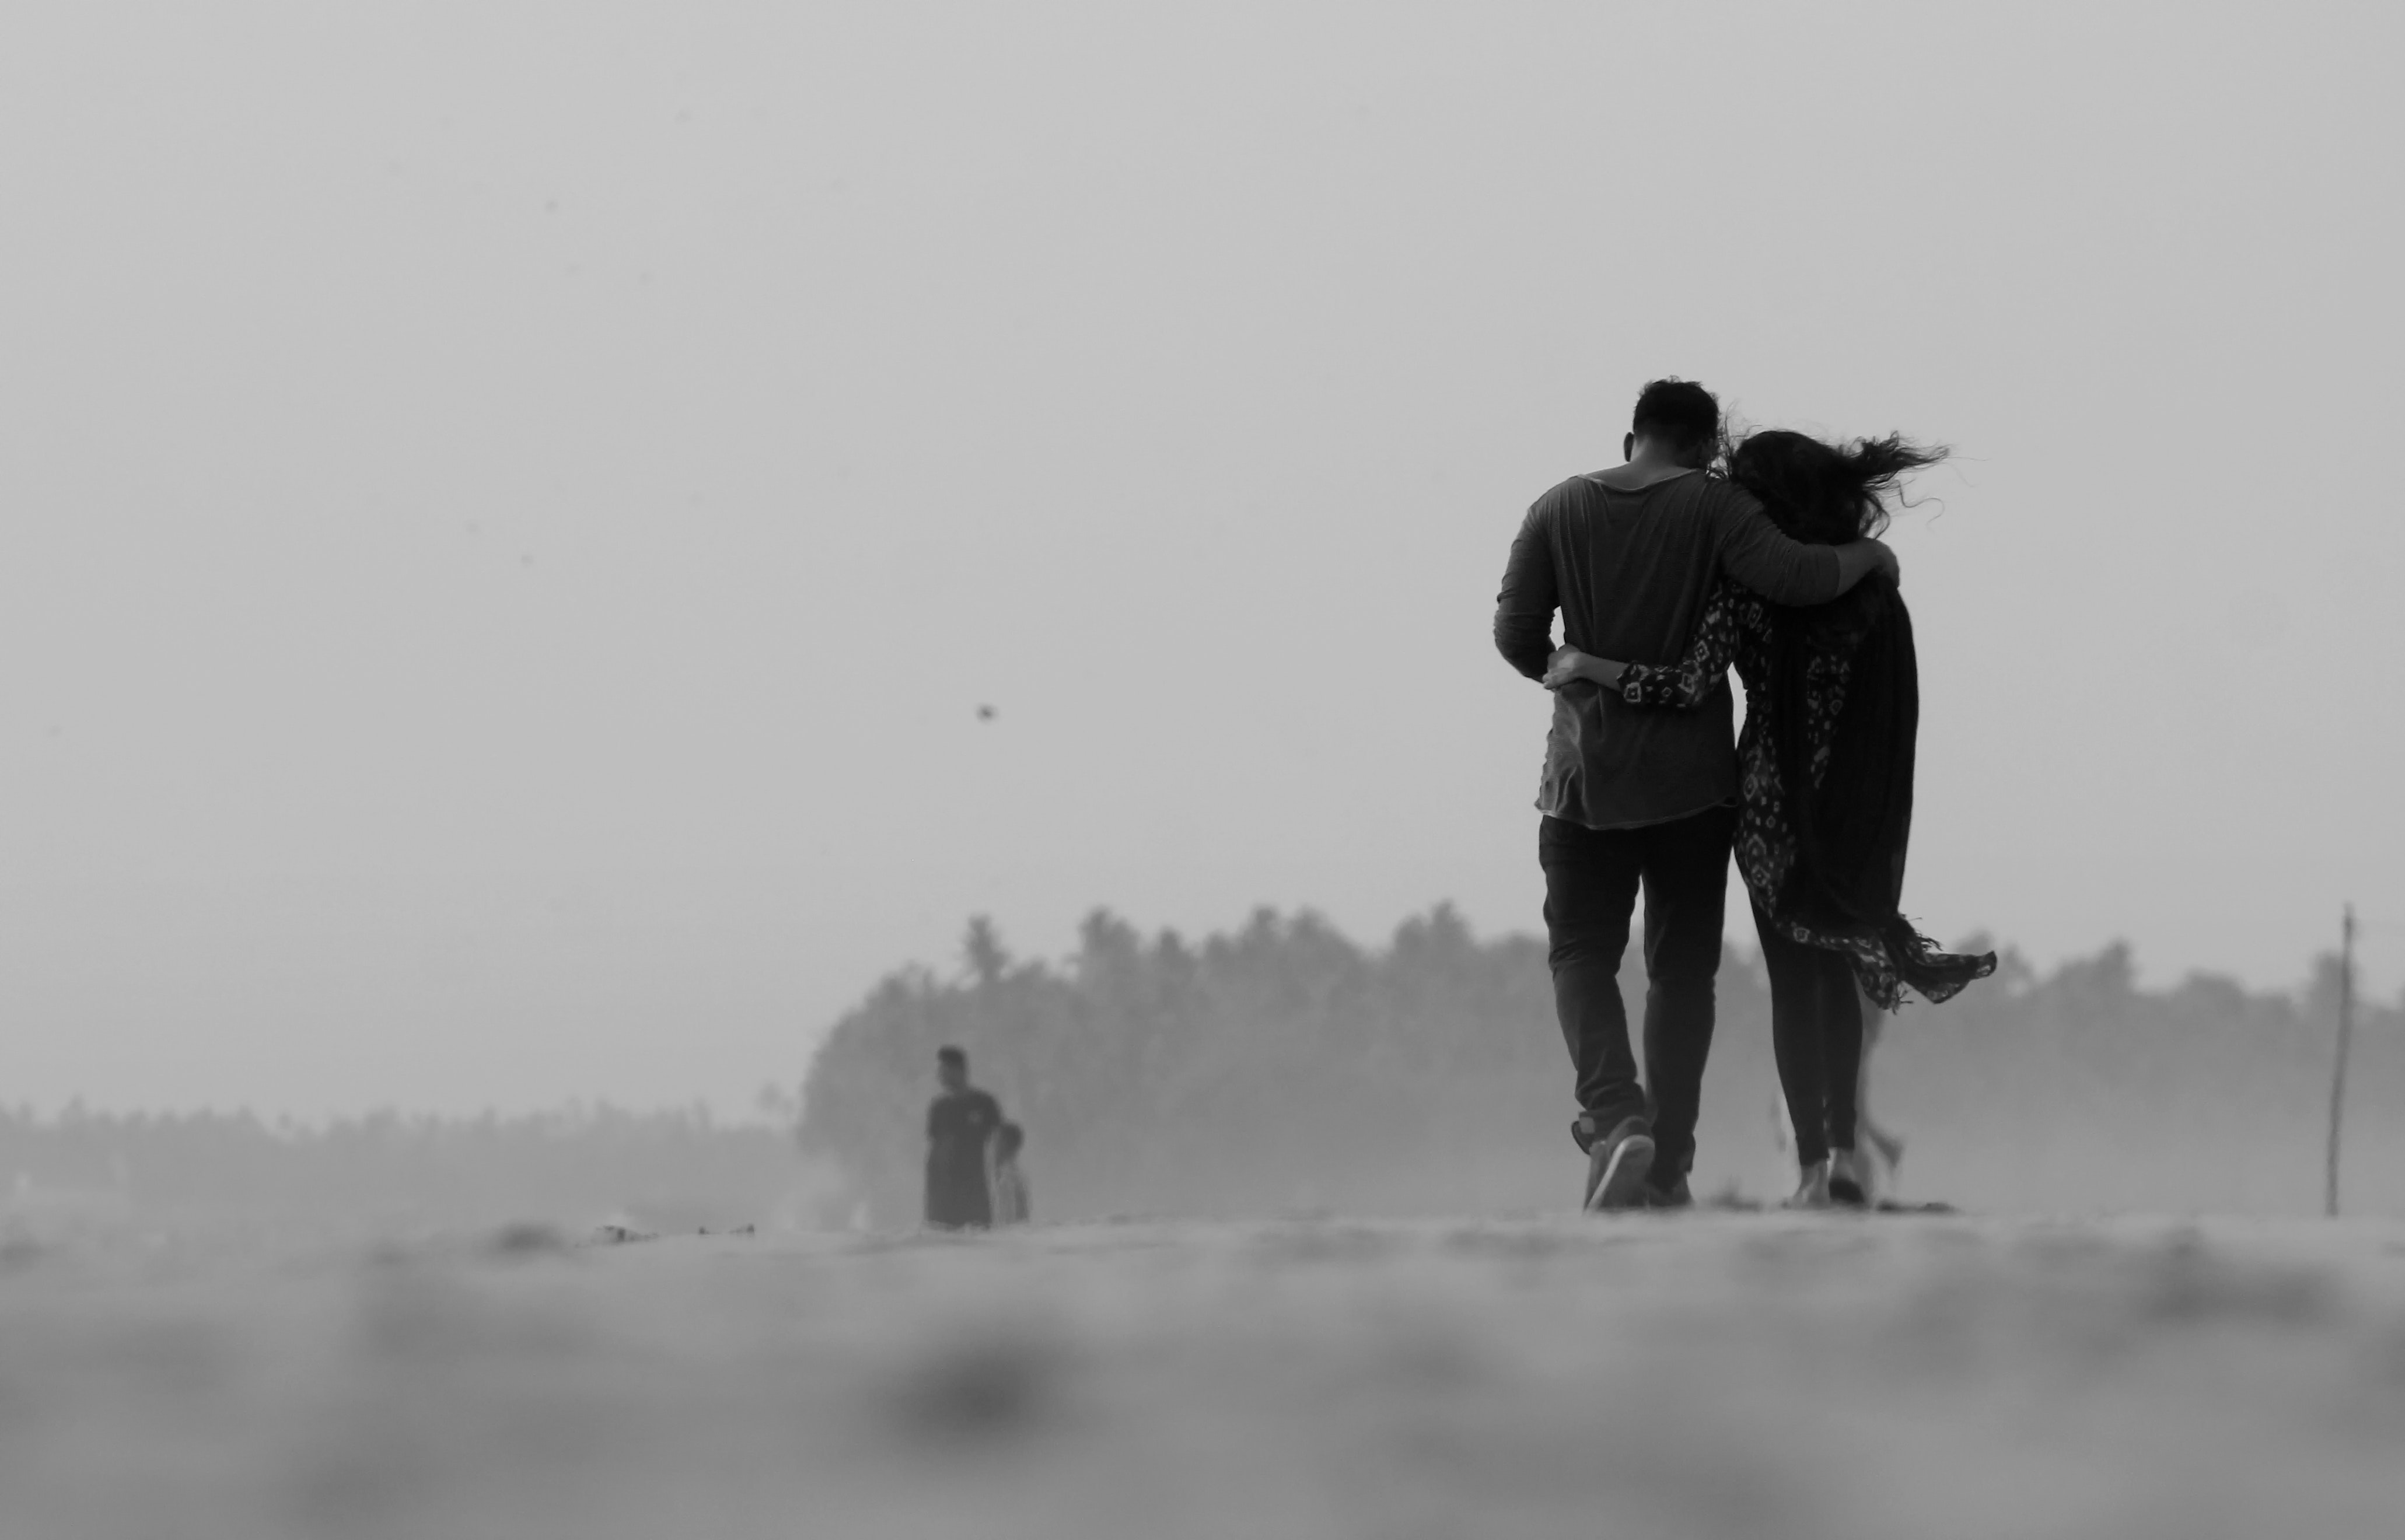
white, atmospheric phenomenon, black and white, fog, mist, standing, sky, monochrome photography, photography, monochrome, haze, human, snow, winter, landscape, stock photography, blizzard, freezing, style, winter storm